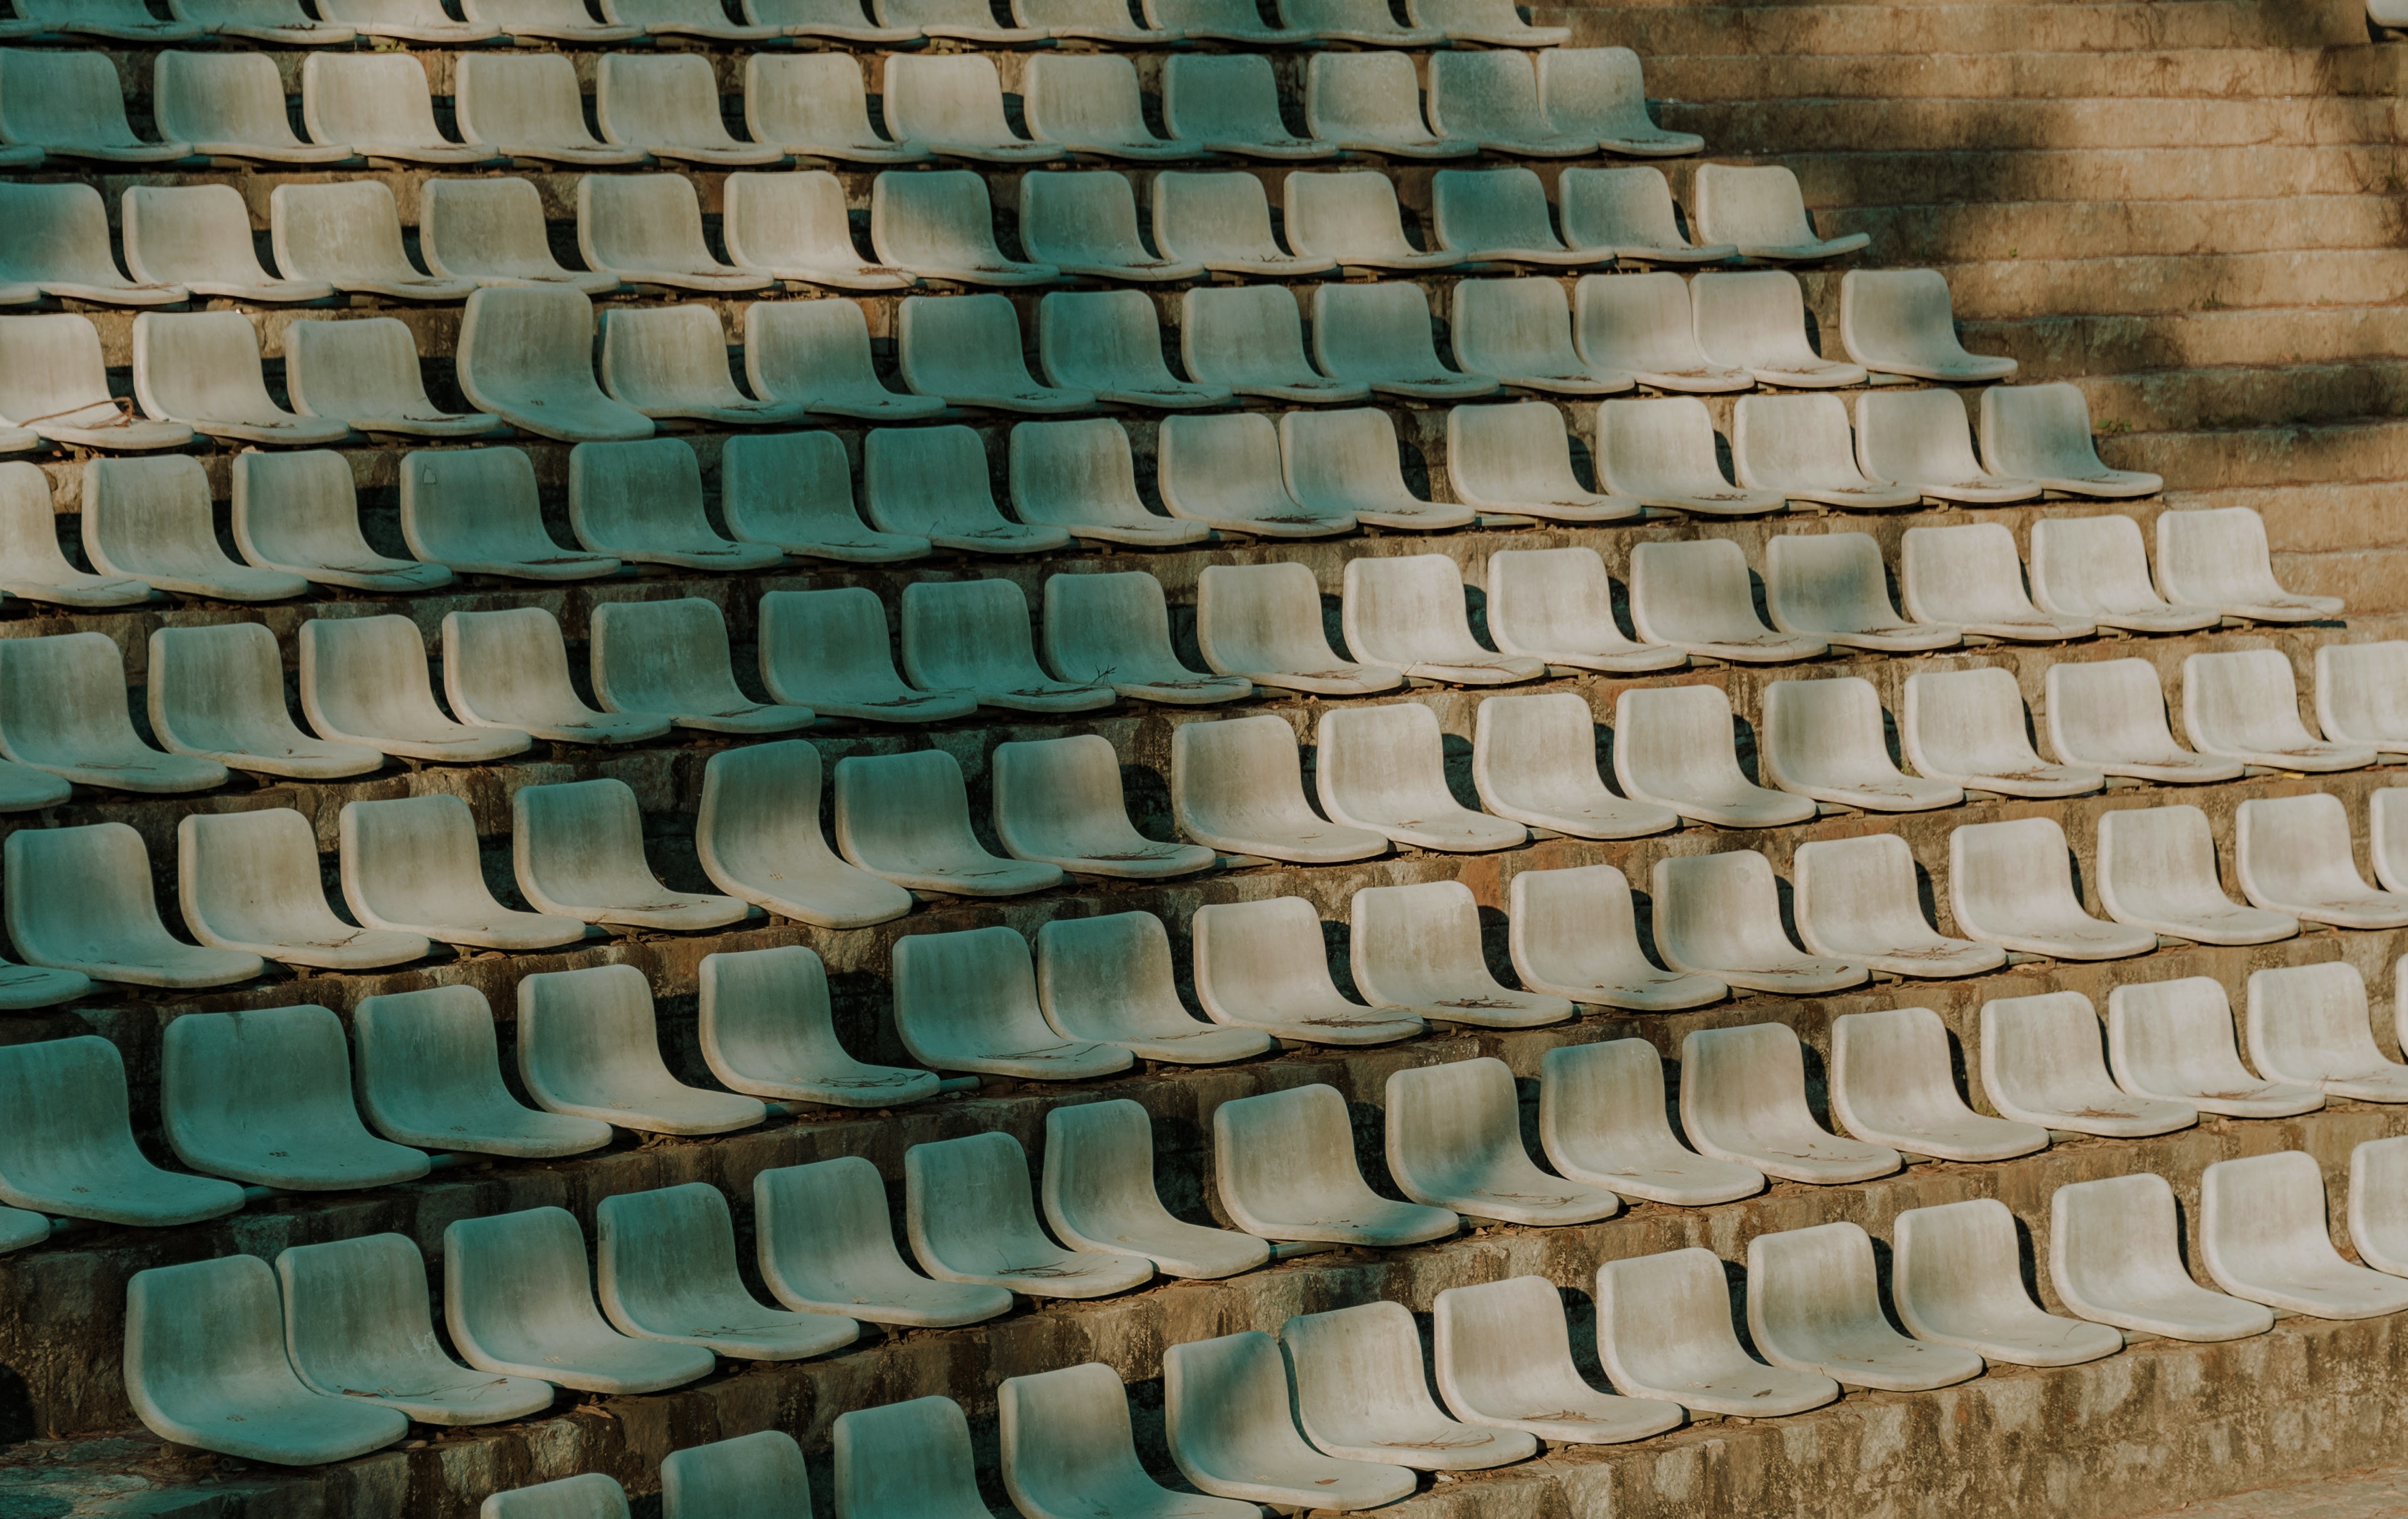
tile, turquoise, pattern, metal